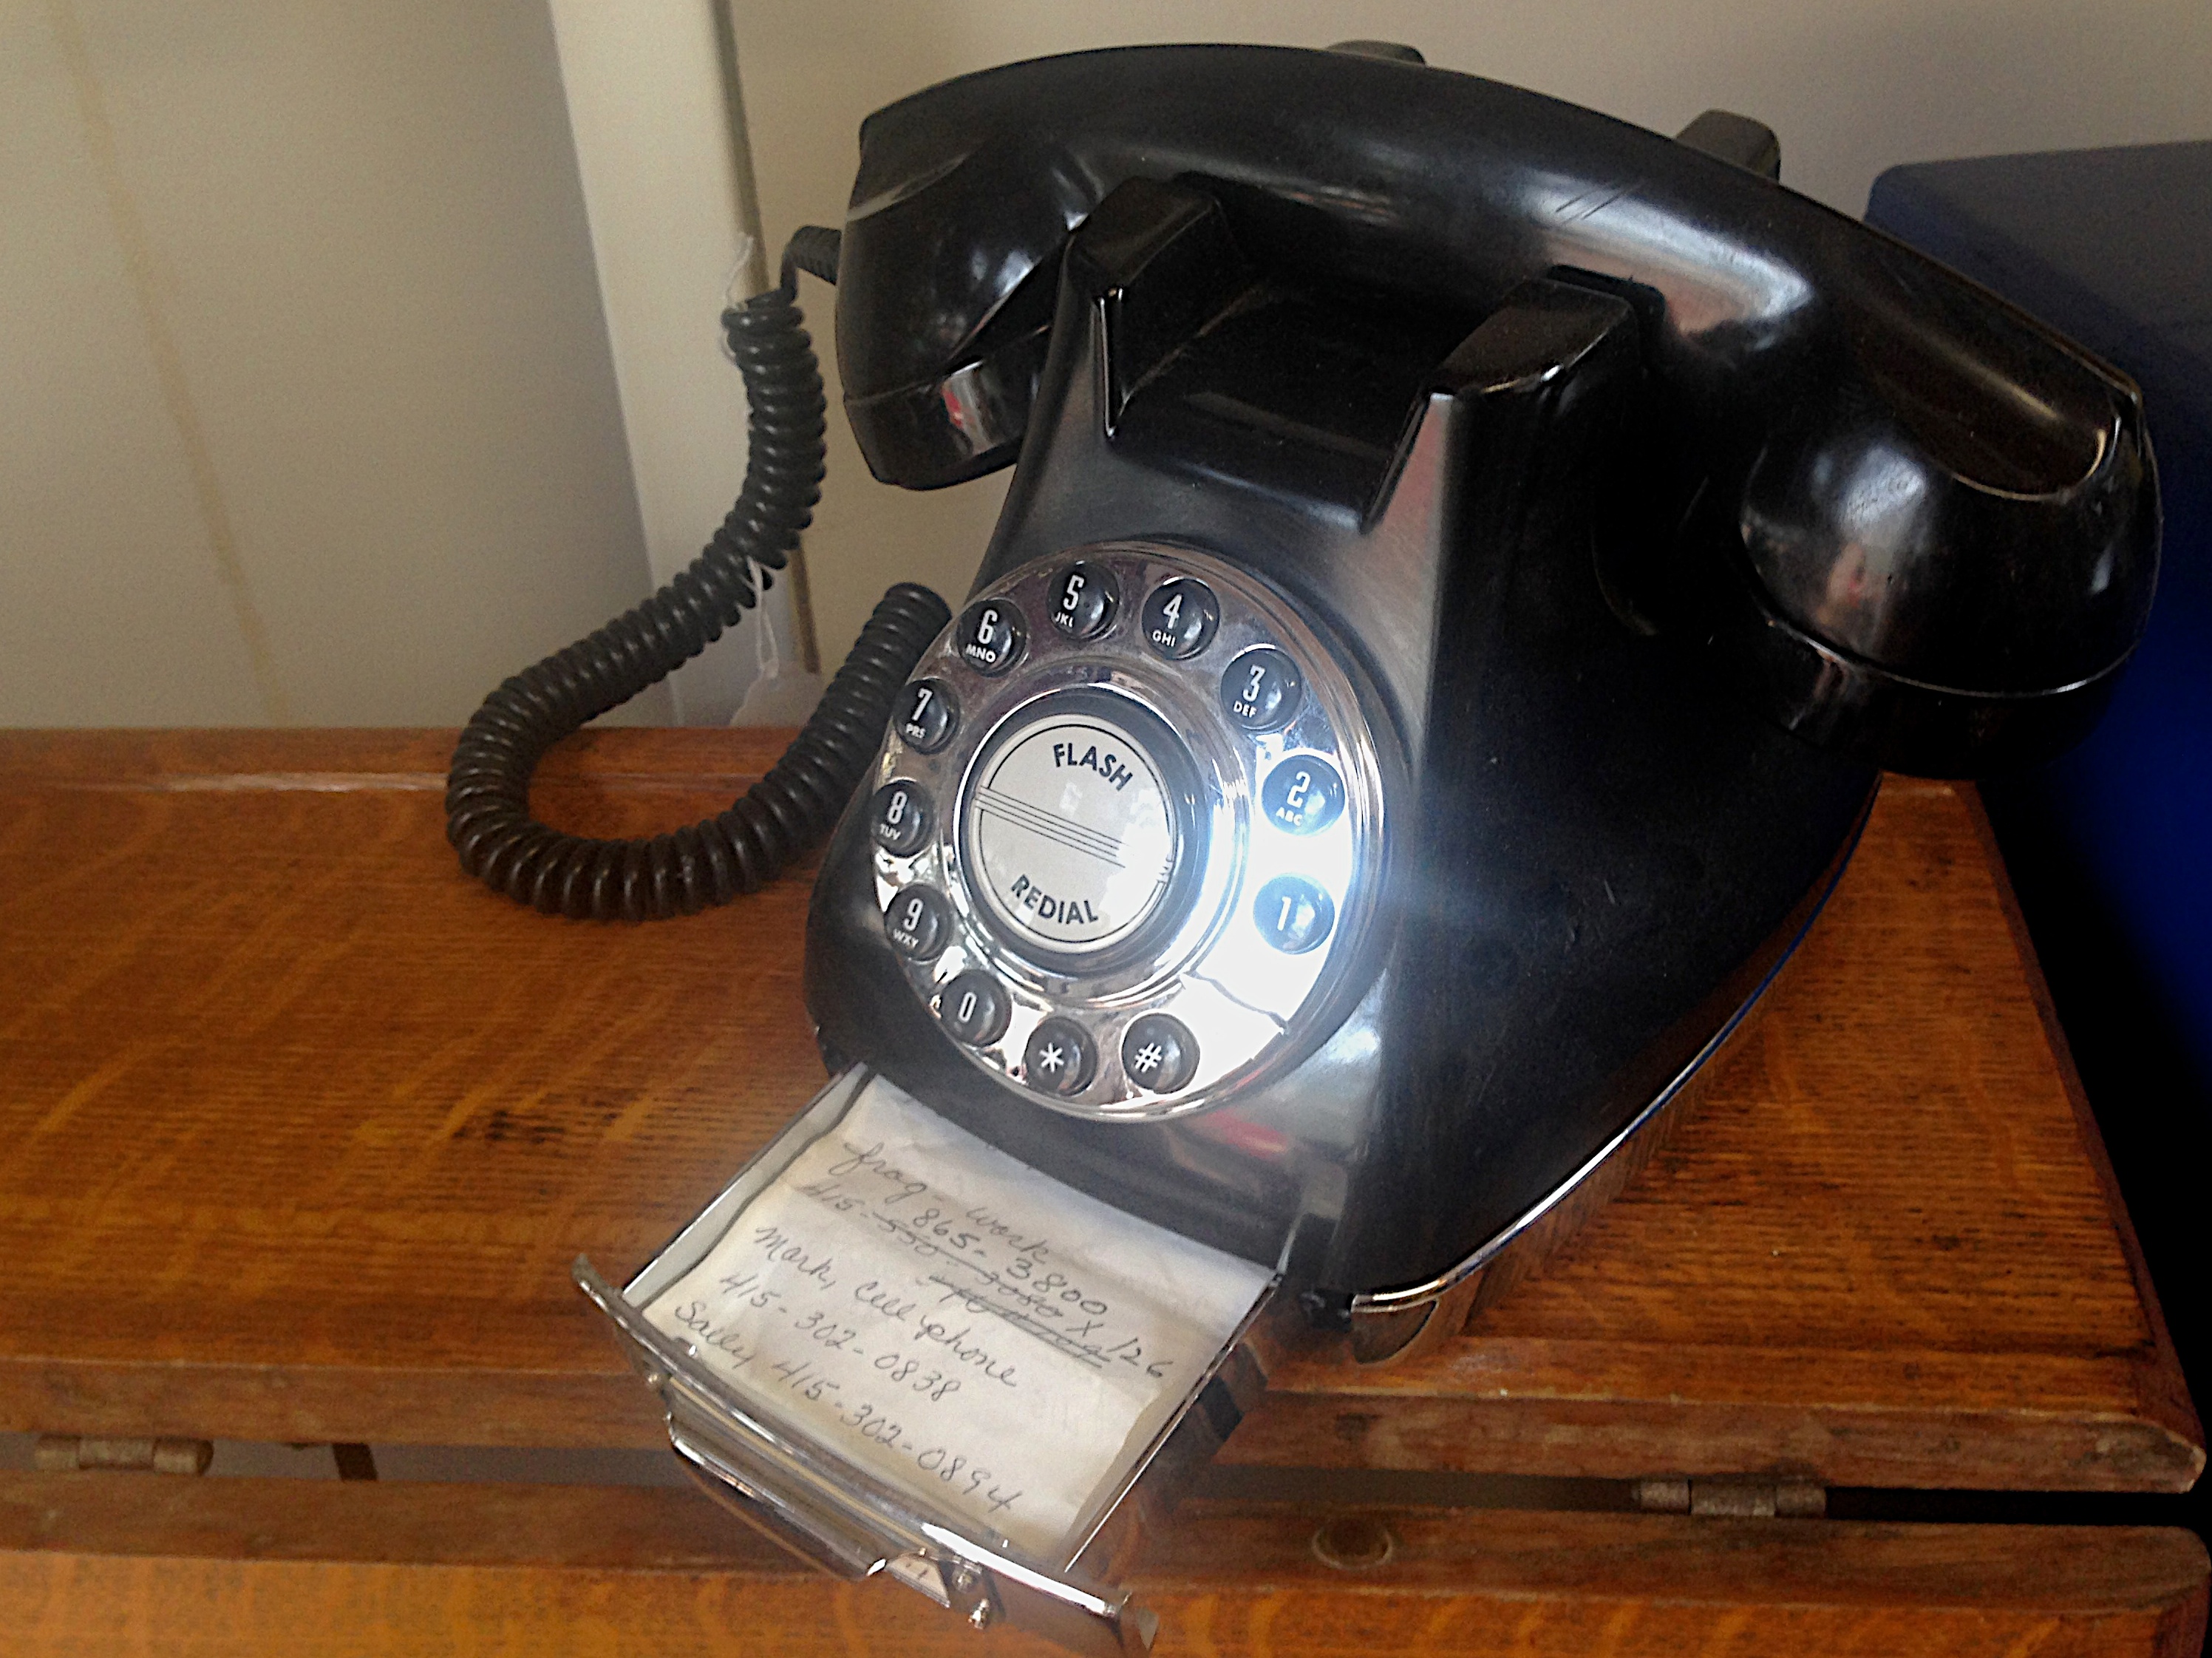
phone, telephone, flash